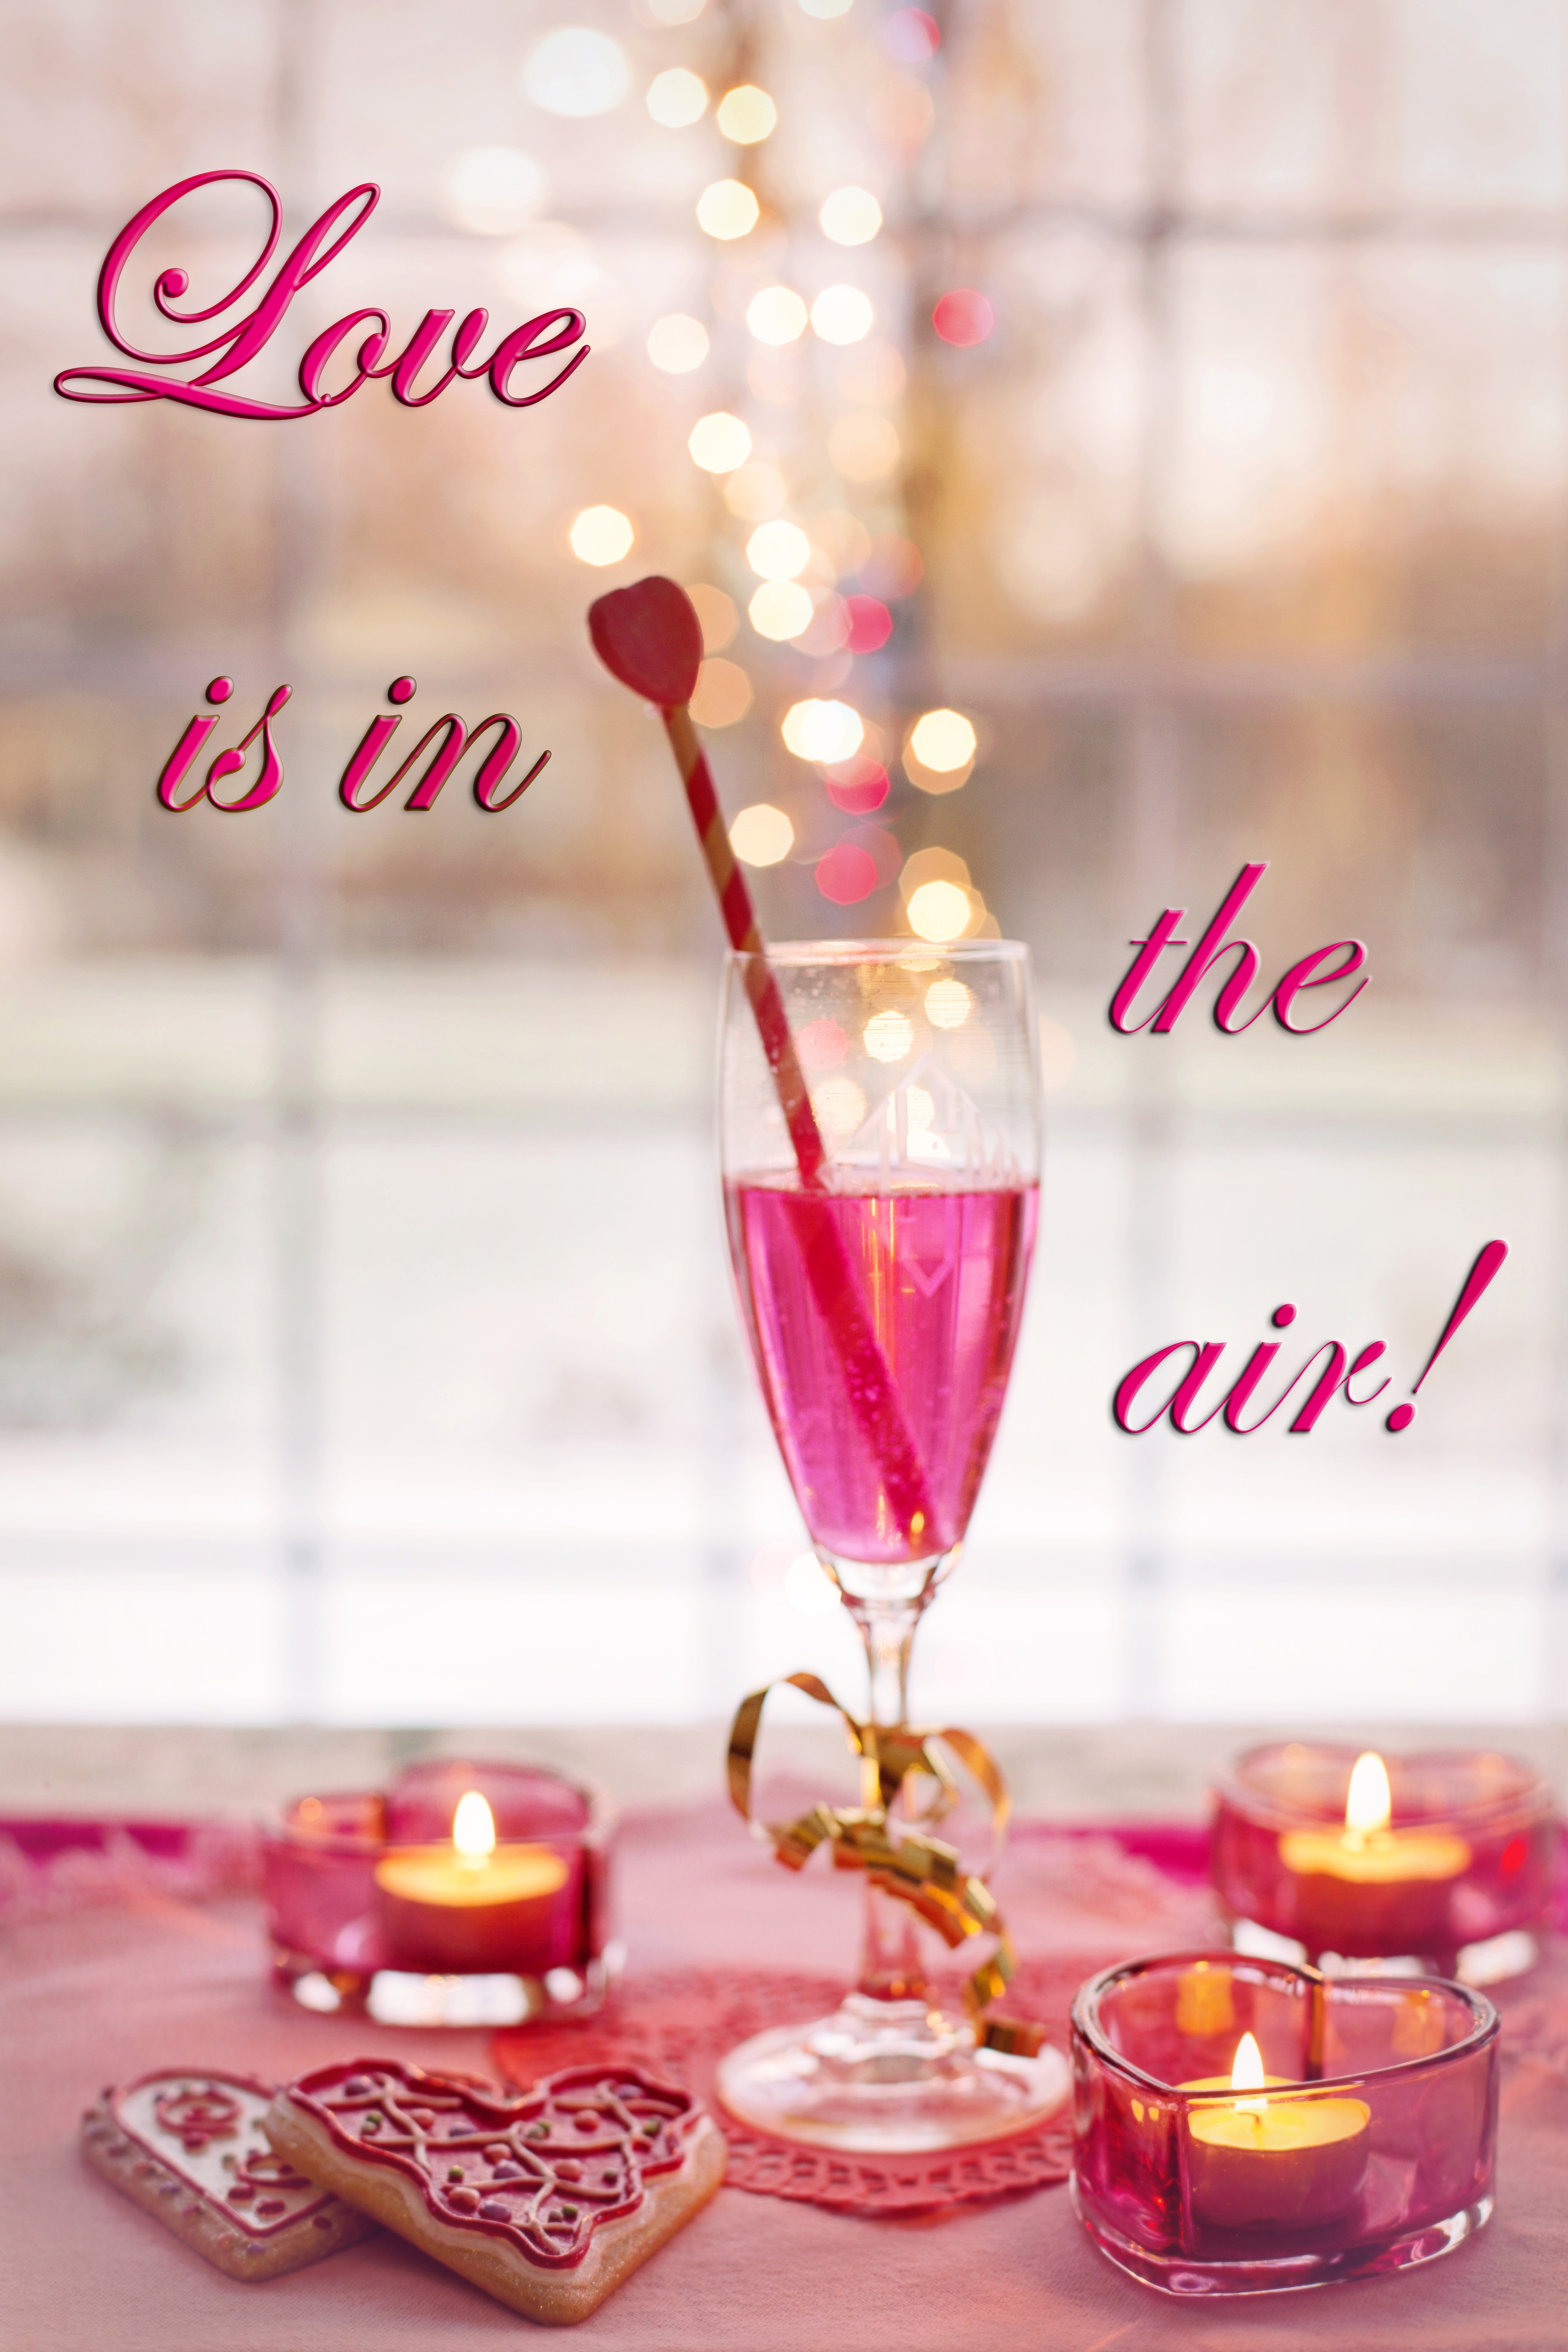
wine, petal, glass, celebration, love, heart, decoration, holiday, romance, romantic, drink, pink, lighting, wedding, alcohol, toast, wine glass, hearts, bubbles, champagne, event, valentine, greeting, valentine's day, stemware, centrepiece